Dnieper–Carpathian offensive

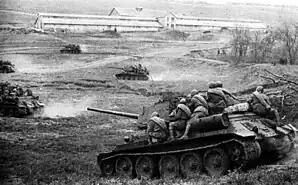
Soviet T-34 tanks near Odessa, April 1944

By March 25, the Prut had fallen and the 3rd Ukrainian Front was dispatched to secure Odessa. On April 2, Vasili Chuikov's 8th Guards Army and 46th Army attacked through a blizzard and, by April 6, had driven the defenders past the Dniester River and isolated Odessa. Odessa capitulated on April 10, and Soviet troops began entering Romania proper.